WBNH (FM)

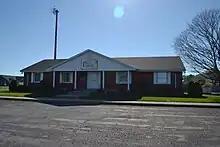
WBNH studio, 2023

WBNH (88.5 FM) is a Christian radio station with a license for Pekin, Illinois. WBNH is a primary affiliate of the Moody Broadcasting Network and broadcasts Christian music and talk and programs. It is owned by the Central Illinois Radio Fellowship, and its studio is in Pekin.